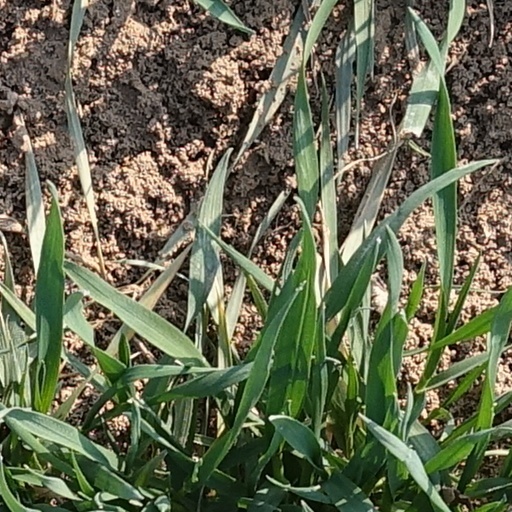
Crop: wheat